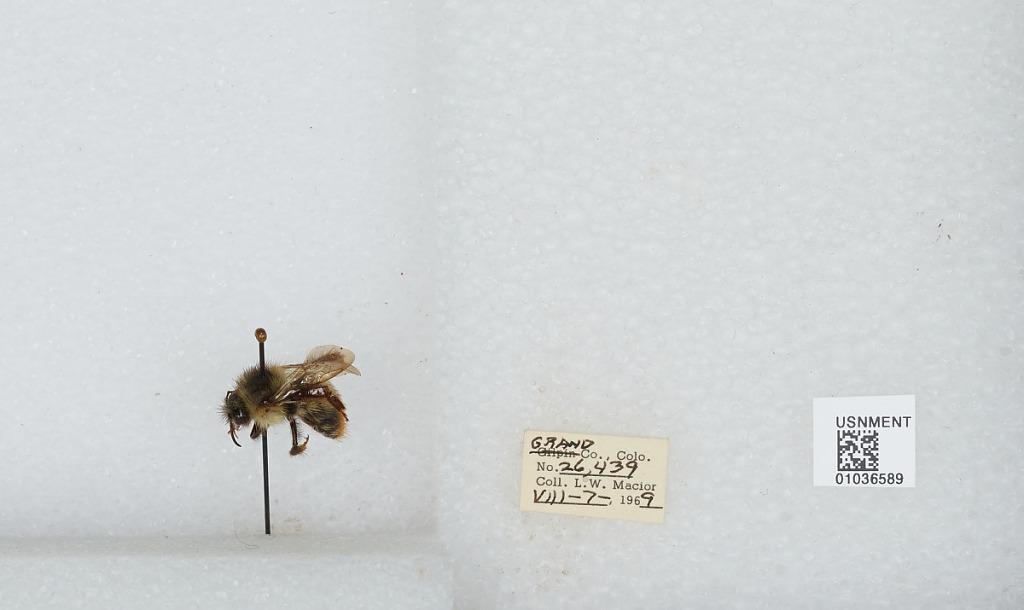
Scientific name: Bombus (Pyrobombus) mixtus Cresson
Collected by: L. Macior
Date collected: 1969-8-7
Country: United States
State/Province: Colorado
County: Grand
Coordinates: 40.073, -106.103